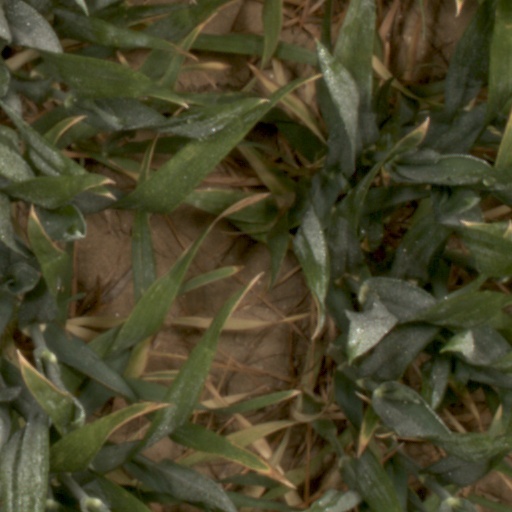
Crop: wheat